Cage Elementary School

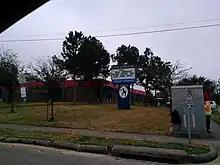
The current Cage Elementary School campus also houses the Project Chrysalis middle school program

By 2005 the school implemented "Reading Buddies", a program in which students of higher grade levels read books to students of lower grade levels. This was implemented to allow students of different education levels and ages to interact with one another.